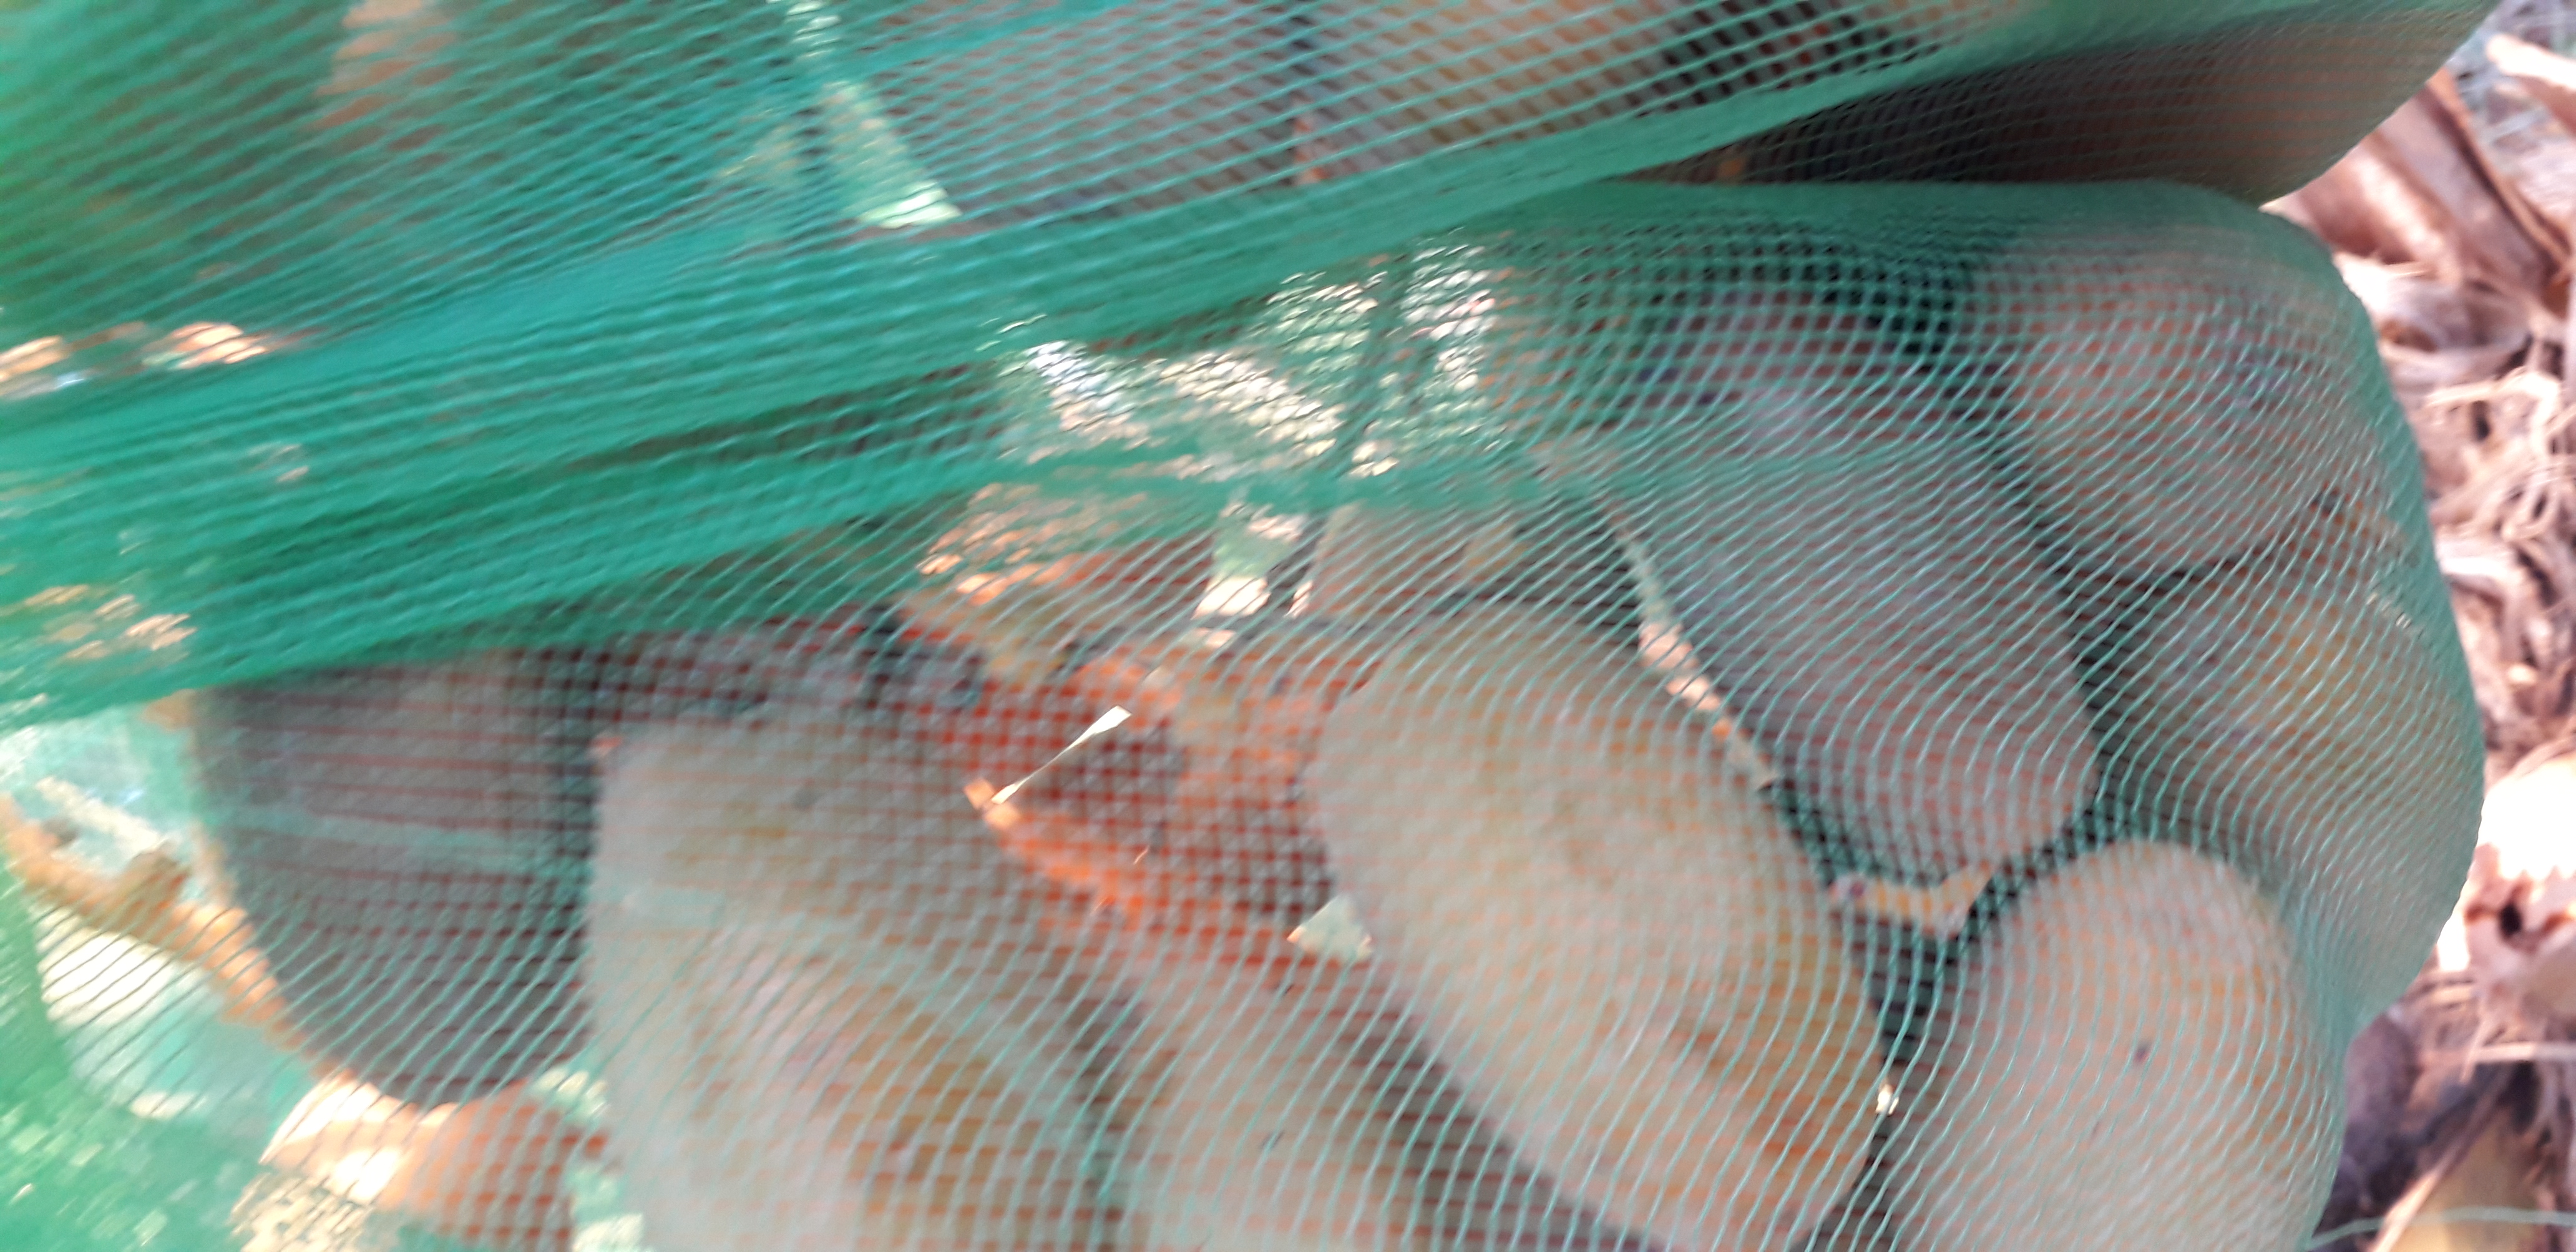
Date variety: Boumajhoul